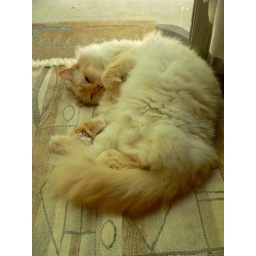
monet sleeping on your cushion. I put it by the door in my bedroom and he lies on it every day.